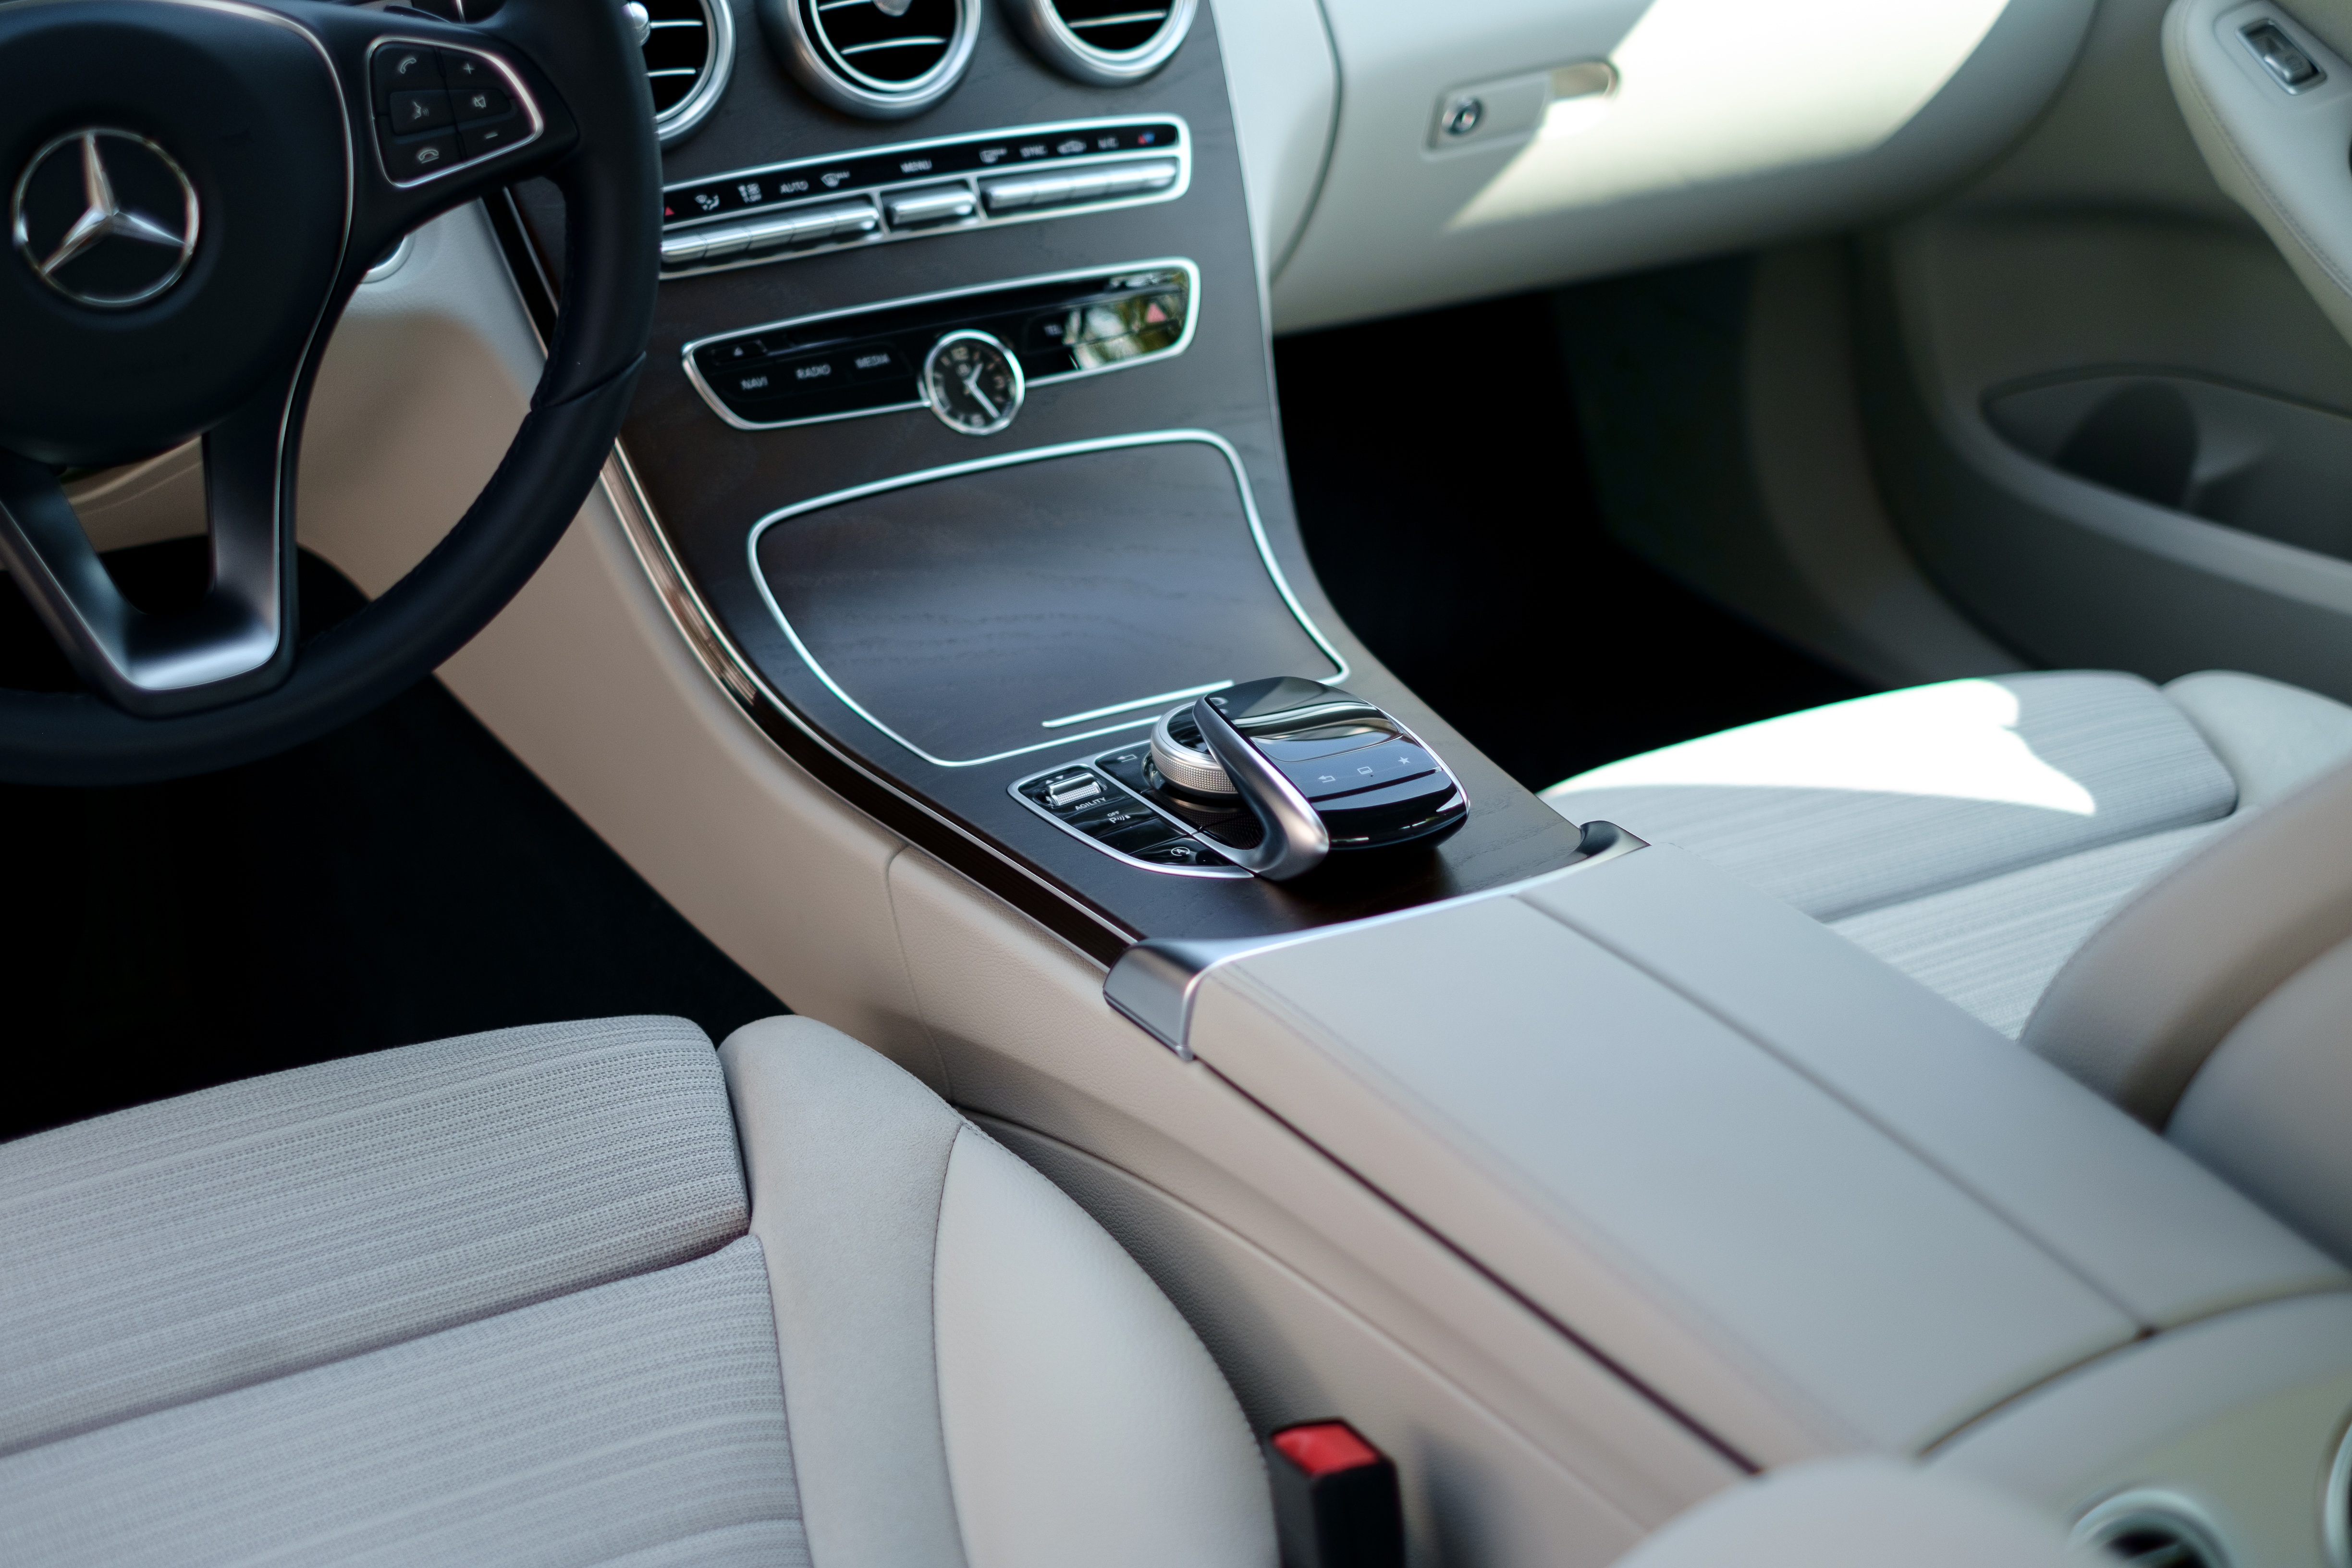
water, technology, road, sport, car, automobile, transportation, transport, model, vehicle, show, drive, washing, clean, wash, auto, machine, speed, modern, automotive, sports car, power, luxury, design, motor, sedan, new, style, mercedes, bmw, cleaning, convertible, service, carwash, mercedes benz, benz, slk, hygiene, car wash, land vehicle, automobile make, automotive exterior, luxury vehicle, executive car, personal luxury car, bentley continental gt, bmw 6 series, mercedes benz c class, x3